Chung Sum Wai (Tai Hang)

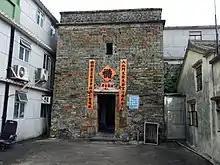
Entrance gate of Chung Sum Wai (Tai Hang)

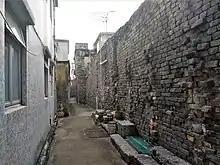
Interior of the walled village

Chung Sum Wai or Tsing Chuen Wai is a walled village in Tai Hang, Tai Po District, Hong Kong.